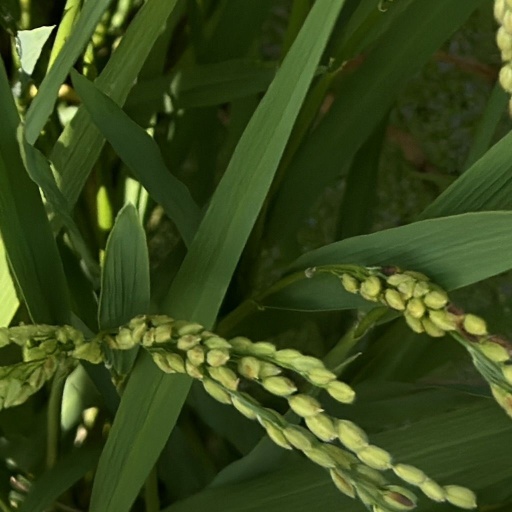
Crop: rice